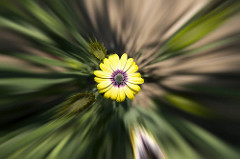
Flower: daisy